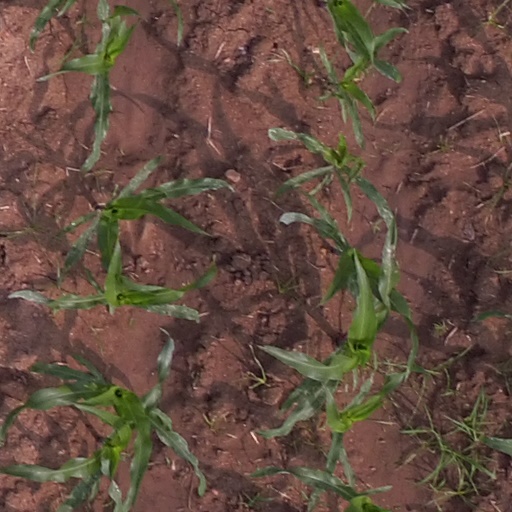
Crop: maize; corn